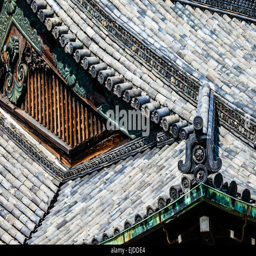
detail of a japanese roof